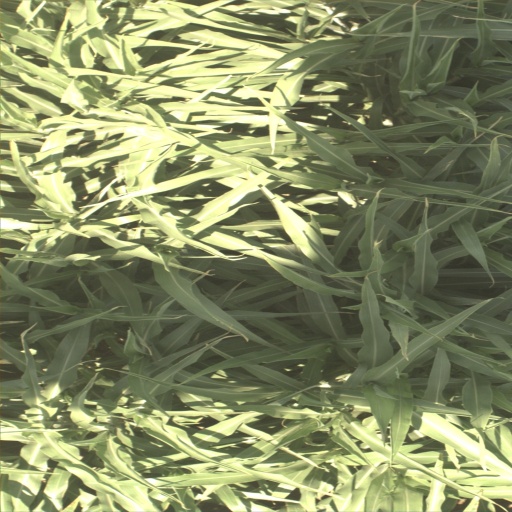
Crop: sorghum